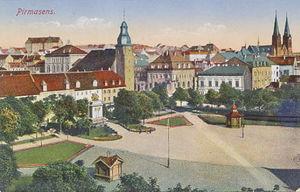
Pirmasens est une ville-arrondissement allemande située dans le Land de Rhénanie-Palatinat, à proximité de la frontière franco-allemande. Le nom de la ville provient de saint Pirmin, fondateur de l'abbaye de Hornbach.